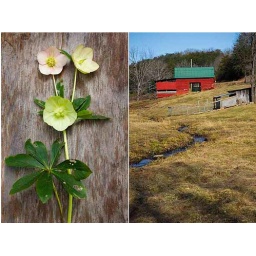
Hellebores blooming in California and a sunny day shows off a red barn